Hell or High Water (film)

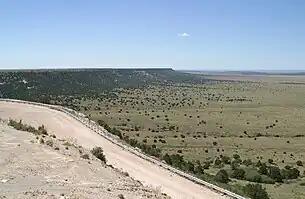
Scenes were shot in Estancia (Torrence County) Alamogordo Valley, Eastern New Mexico.

Although the film's plot takes place in West Texas and Oklahoma, filming took place in eastern New Mexico. Principal photography on the film began on May 26, 2015, in Clovis, New Mexico. Filming also took place in other New Mexico communities such as Portales and Tucumcari. Some rural scenes were filmed in the vast and sparsely populated ranch country of Quay and Guadalupe Counties of New Mexico, including scenic shots of Alamogordo Valley south of Luciano Mesa. Filming wrapped on July 8, 2015.